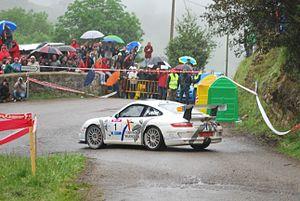
Miguel Angel Fuster Martinez, né le 28 août 1971 à Benidorm, est un pilote de rallyes espagnol.